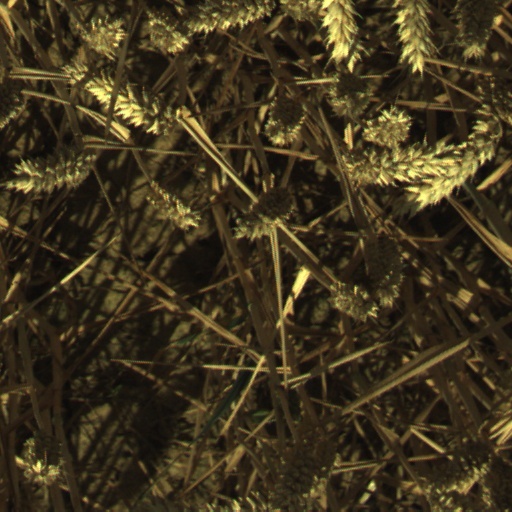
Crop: wheat